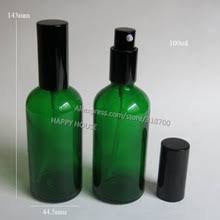
Waste category: glass